Characters of Casualty

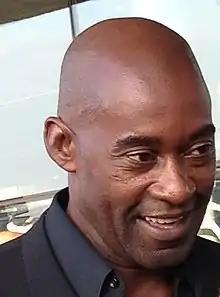
Patrick Robinson ("pictured") portrayed Martin "Ash" Ashford.

Martin "Ash" Ashford, played by Patrick Robinson, made his first appearance in the series five episode "Penalty", originally broadcast on 7 September 1990. Robinson was cast in 1990 and was surprised to receive a call for the role. Ash is characterised as a man of principle with high aspirations and a caring nature. He is well-respected in the department, where he also serves as the union representative. The character was used to explore the topic of racism in series nine, a story which Robinson disapproved of. In the character's next story, he was given a love interest: public relations officer Laura Milburn (Lizzy McInnerny). This culminated in a wedding during the series ten finale. Robinson decided to leave Casualty in 1995, having become disillusioned with the show. Ash and Laura depart together in the series 10 finale "Night Moves", originally broadcast on 24 February 1996. Robinson reprised the role for the two-part series 12 finale in 1998, with Ash acting as best man at Charlie Fairhead's (Derek Thompson) wedding.